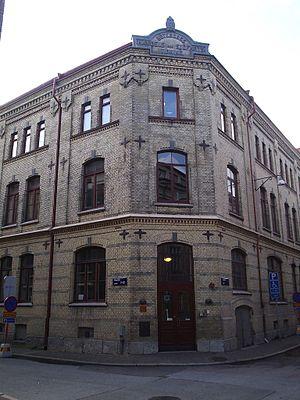
Le Göteborgs Handels- och Sjöfartstidning était un journal quotidien publié à Göteborg de 1832 à 1973. Il fut fondé en 1832 par Magnus Prytz et était de tendance libérale à partir de la fin du XIXᵉ siècle.